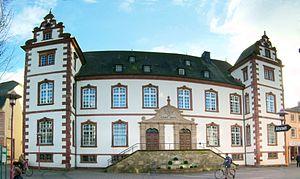
Merzig, en français Mercy, est une ville du Land de Sarre, en Allemagne, et le chef-lieu du district de Merzig-Wadern.